9th Air Refueling Squadron

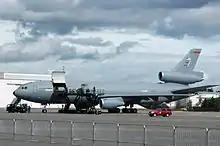
60th Wing KC-10A Extender at McChord AFB

In 1992, the Air Force reorganized its major commands, combining air refueling and airlift units under Air Mobility Command (AMC), with the 22d Air Refueling Wing becoming an element of the new command. Under AMC, the squadron flew humanitarian airlift missions to Somalia in support of Operation Restore Hope during 1992–1993. The 1991 Base Realignment and Closure Commission, meanwhile, recommended that March be transferred to Air Force Reserve Command. As the transfer of the base to the reserves was implemented, the 22d Air Refueling Wing moved without personnel or equipment to McConnell Air Force Base, Kansas, where it became a KC-135R wing. The 722d Air Refueling Wing was activated at March as a holding organization for the remaining regular Air Force units there on 1 January 1994, and the squadron became part of the 722d Wing until September 1994, when it moved to Travis Air Force Base, California and was assigned to the 60th Operations Group.